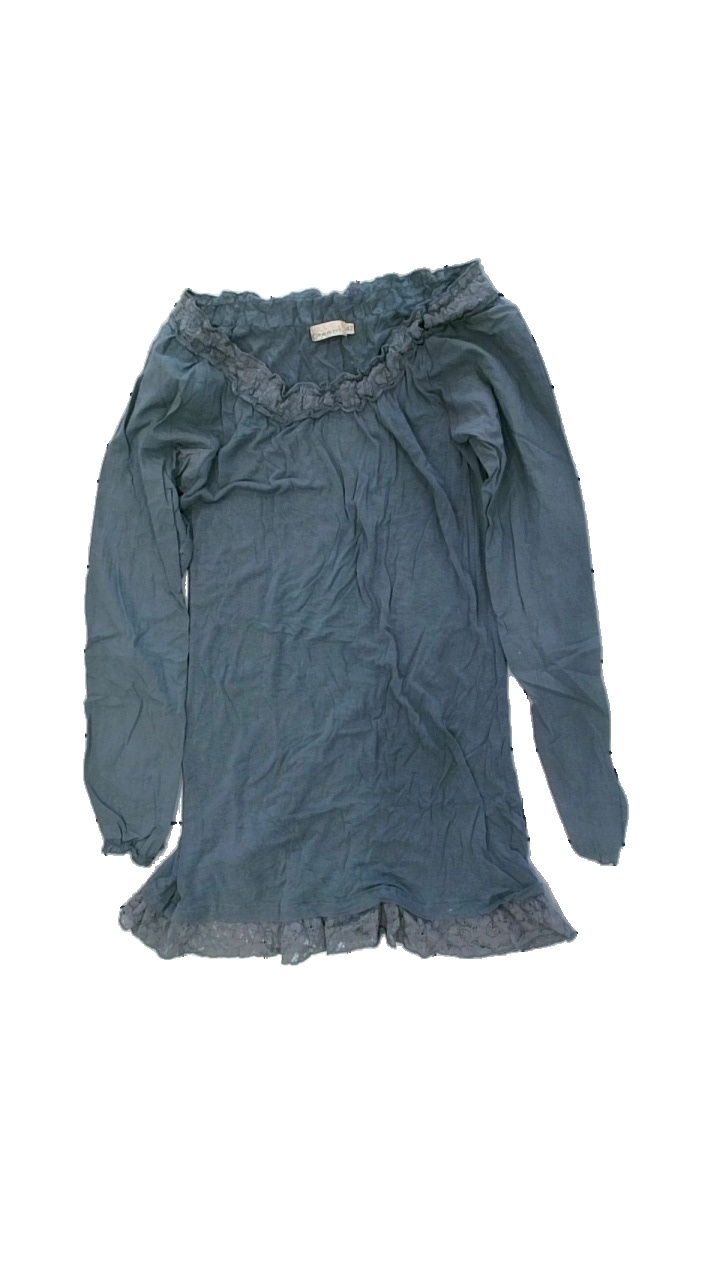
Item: Dress (Ladies)
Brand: Cream
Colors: Grey
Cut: Regular
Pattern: Embroidered
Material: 100% viscose
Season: All
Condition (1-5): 2
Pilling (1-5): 2
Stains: Minor
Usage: Export
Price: <50